Sigüenza

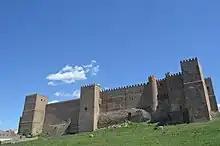
The medieval castle.

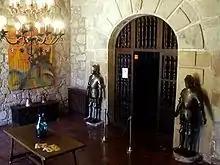
Interior of the castle.

Connected with the cathedral is a Florid Gothic cloister, the work of Bernardino de Carvajal. The rich tabernacle, with its golden monstrance, was given by Cardinal Mendoza. The chapter house contains a number of paintings. It is not known with any certainty at what period this church was begun, though it appears to date from the end of the twelfth century. The image of Nuestra Señora la Mayor, to whom the church is dedicated, dates from the end of the twelfth century; it was taken to the retro-choir in the fifteenth century, the Assumption being substituted for it on the high altar.